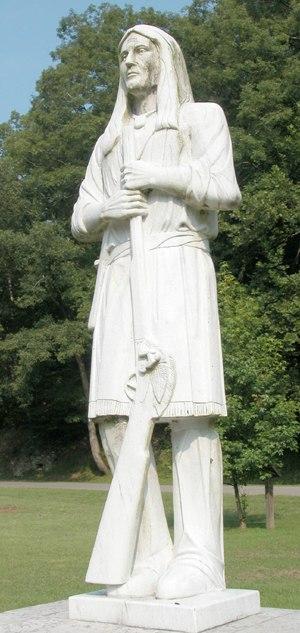
Le Chef Logan était un chef de guerre et orateur amérindien, né en Iroquoisie. Bien qu'il fût du peuple Cayuga, après son déménagement vers la vallée de l'Ohio dans les années 1760, il est parfois mentionné comme un Mingo. Sa vengeance pour le meurtre des membres de sa famille par les Longs Couteaux a été une des causes du conflit de 1774 appelée la guerre de Dunmore. Logan est devenu célèbre pour un discours, plus tard connu comme La Complainte de Logan, qui aurait été prononcé après la guerre.